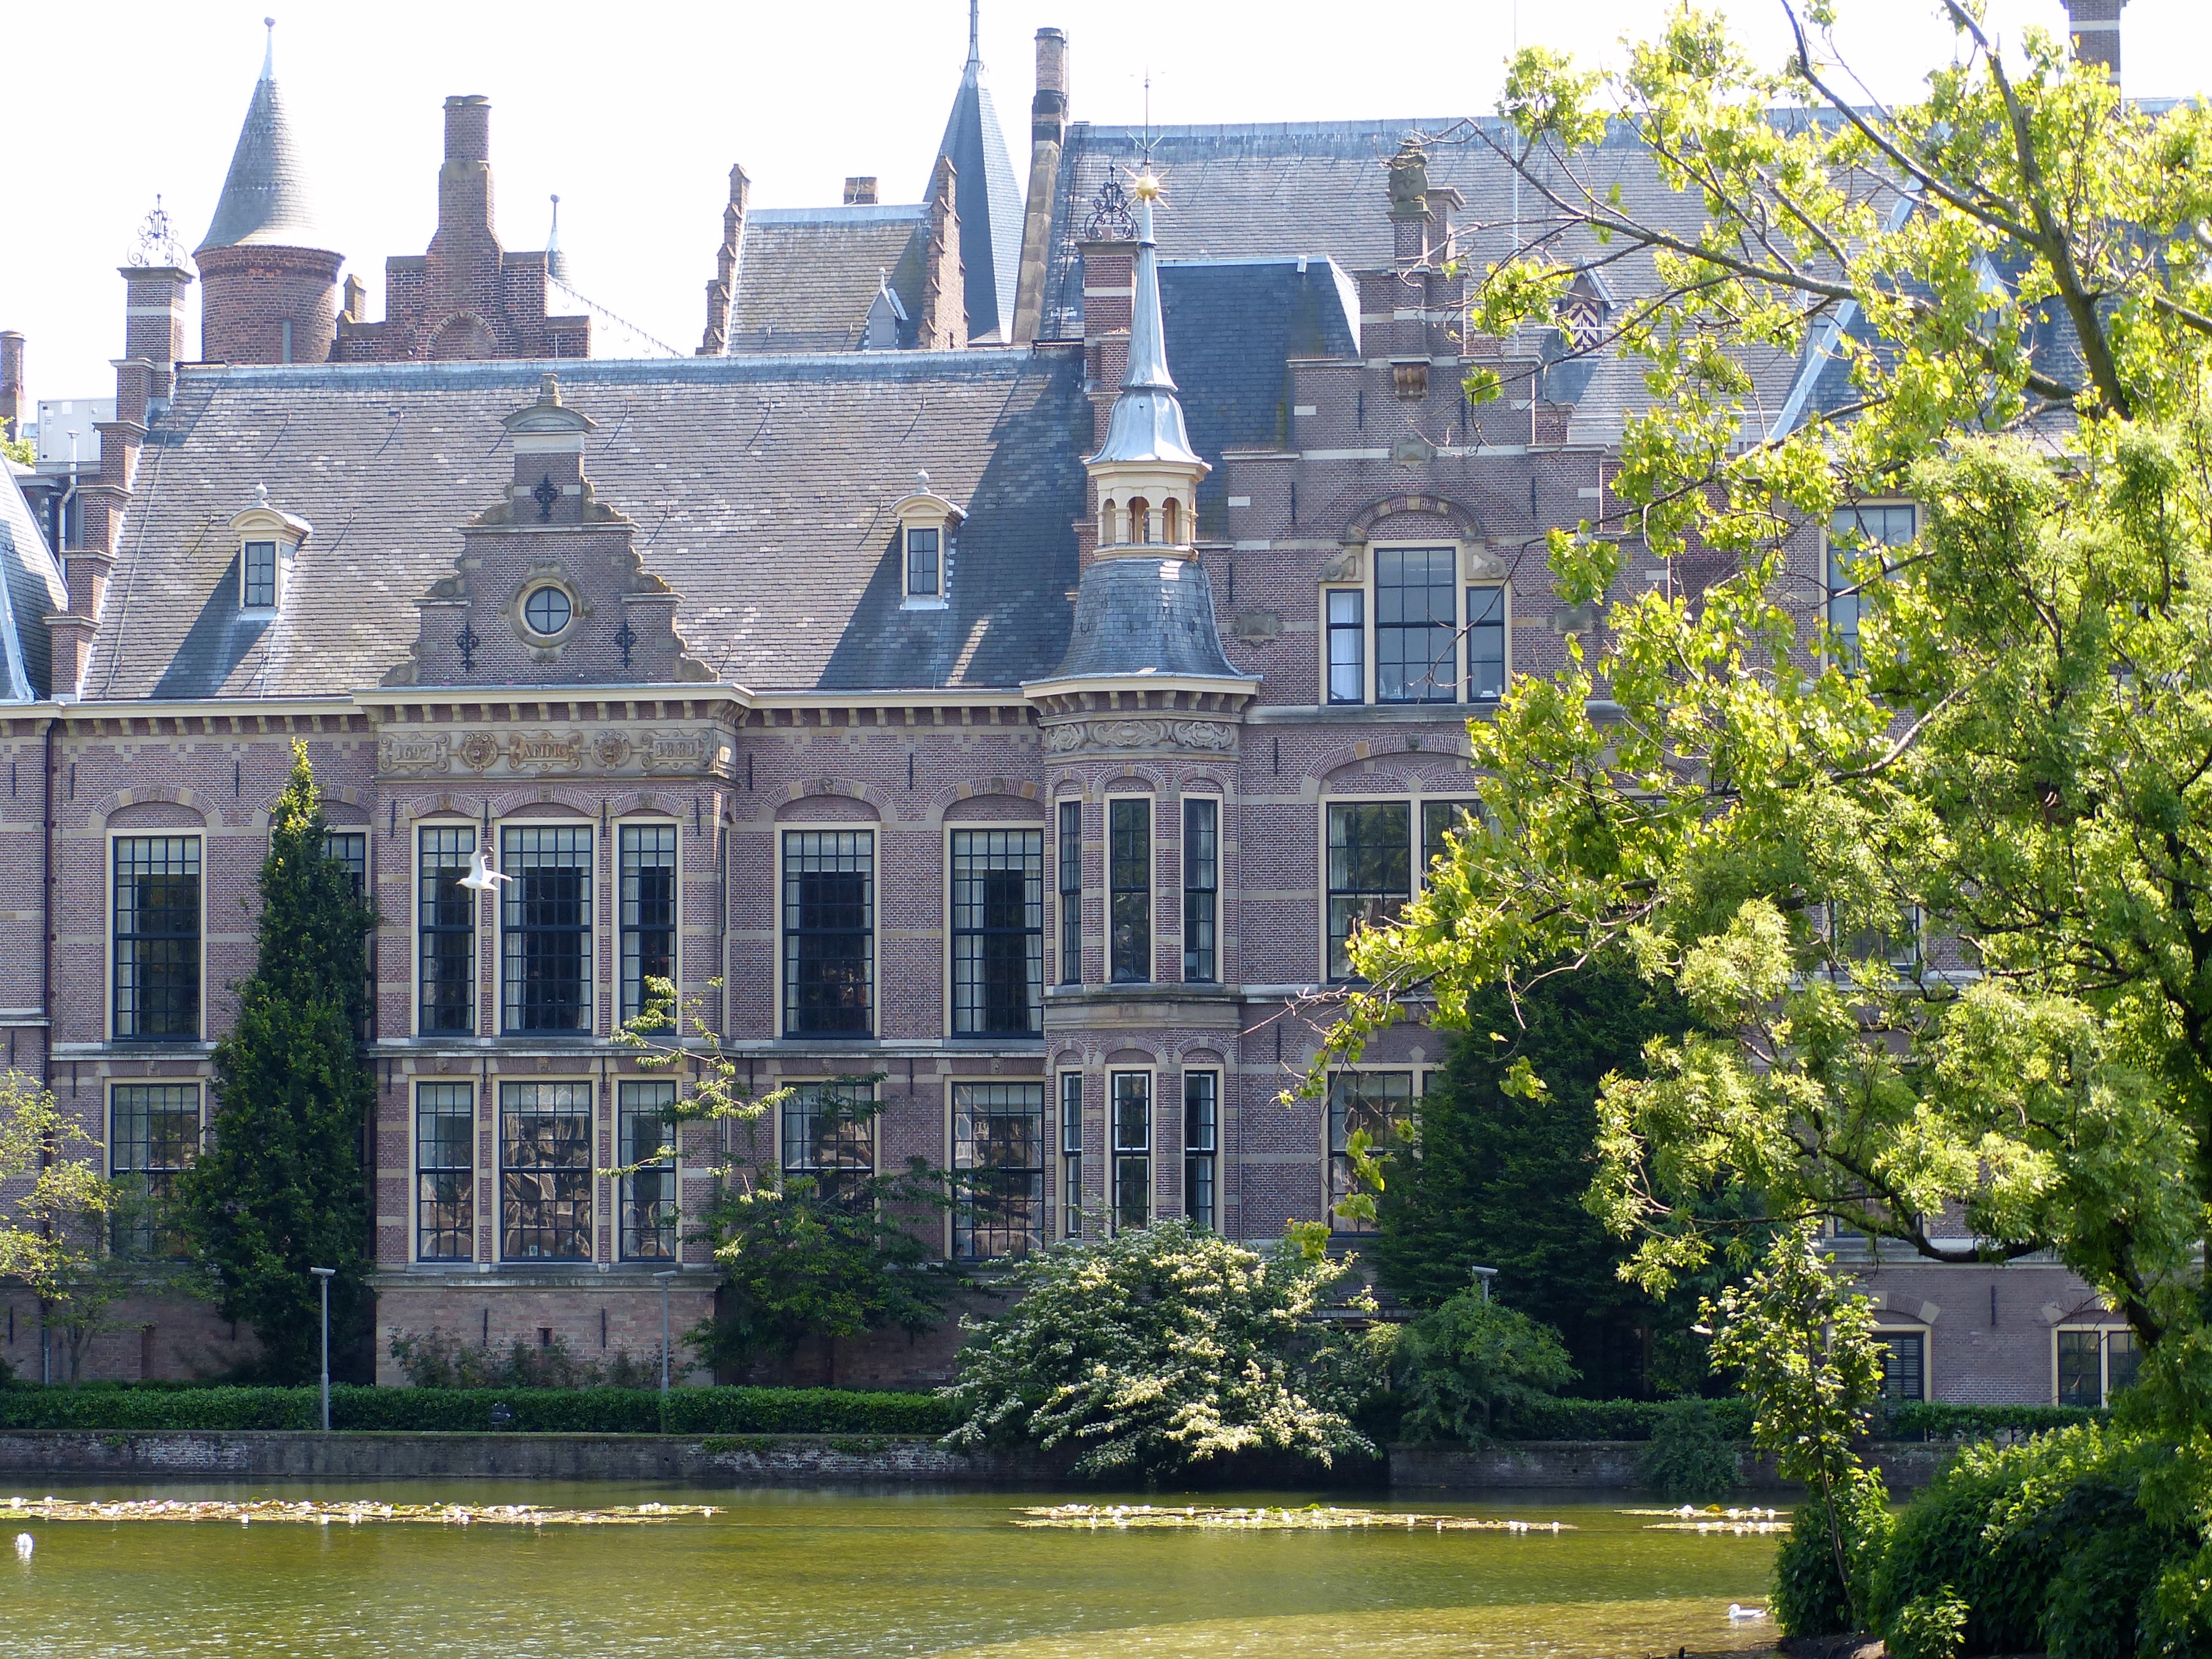
mansion, house, building, chateau, home, castle, garden, waterway, holland, hague, haag, binnenhof, estate, manor house, stately home, water castle